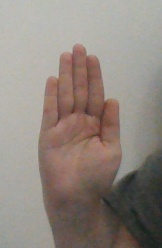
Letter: seen